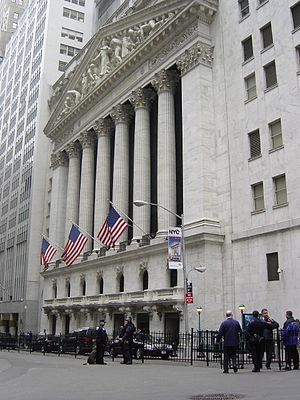
New York Stock Exchange
New York-børsen
New York Stock Exchange er verdens største børs og aktiemarked, beliggende på Wall Street i New York.